Johann Joachim Winckelmann

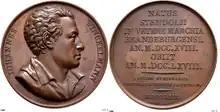
Medal Johann Joachim Winckelmann 1819

In 1760, Winckelmann's "Description des pierres gravées du feu Baron de Stosch" [Description of incised gems of the late Baron of Stosch] appeared, followed in 1762 by his "Anmerkungen über die Baukunst der Alten" ("Observations on the Architecture of the Ancients"), which included an account of the temples at Paestum. In 1758 and 1762, he visited Naples to observe the archaeological excavations being conducted at Pompeii and Herculaneum. "Despite his association with Albani, Winckelmann steered clear of the shady world of art dealing which had compromised the scholarly respectability of such brilliant, if much less systematic antiquarians as Francesco Ficoroni and the Baron Stosch." Winckelmann's poverty may have played a part: the trade in antiquities was an expensive and speculative game. In 1763, with Albani's advocacy, he was appointed Pope Clement XIII's Prefect of Antiquities.